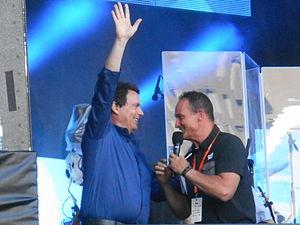
Fête nationale du Québec à Montréal, place des Festivals
Cet article traite des événements qui se sont produits durant l'année 2015 au Québec.